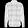
Label: Shirt